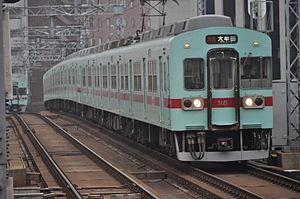
La Nishi-Nippon Railroad Co., Ltd., communément appelée Nishitetsu, est une compagnie ferroviaire privée qui exploite des lignes ferroviaires dans la préfecture de Fukuoka sur l'île de Kyūshū, au Japon.